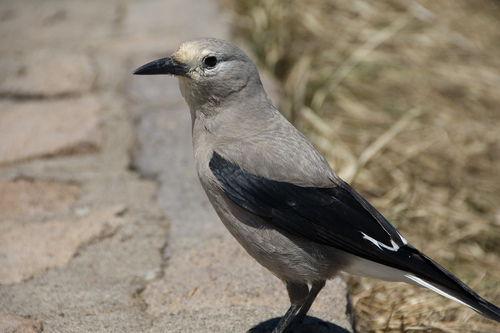
this grey-godied bird has black wings with white underfeathers and a slightly hooked beak.
a bird with a black bill and a gray breast.
this is a grey bird with a black wing and a large black beak.
this bird has a long curved bill, a white eyering, and a gray crown.
this brown and black bird has a soft-colored patch of yellow near its beak, which is long and pointy.
a small grayish-brown bird with black wings and a black beak
this bird is grey with black and has a long, pointy beak.
a medium, gray bird with a long, pointed black beak, black wings and tail, and white undertail.
this unusual black-eyed bird has fine, dull gray colored feathers with mostly black wings.
this bird has a long straight black will, with black primary and secondaries
Species: Clark Nutcracker